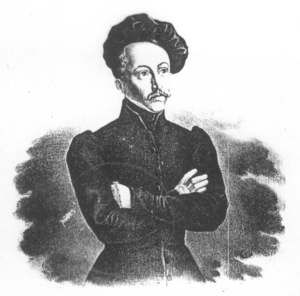
Paul Harro Harring est un révolutionnaire, poète et peintre allemand.